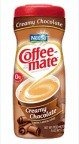
Item Name: Coffee-mate Creamy Chocolate Non Dairy Creamer 15 OZ (Pack of 12)
Value: nan
Unit: None

Price: 90.3